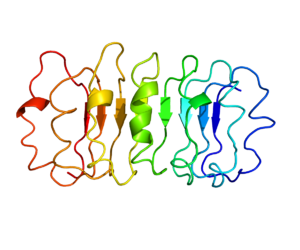
Le récepteur de la TSH, ou récepteur de la thyréostimuline, est un récepteur membranaire couplé à la protéine Gₛ présent essentiellement à la surface des cellules folliculaires de la thyroïde où il a pour fonction de stimuler la production d'hormones thyroïdiennes, c'est-à-dire de la thyroxine et de la triiodothyronine. Son gène est le TSHR situé sur le chromosome 14 humain.